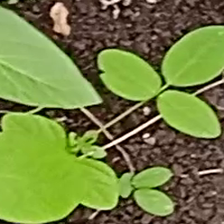
Weed species: Asian_Pigeonwings_(Clitoria Ternatea)